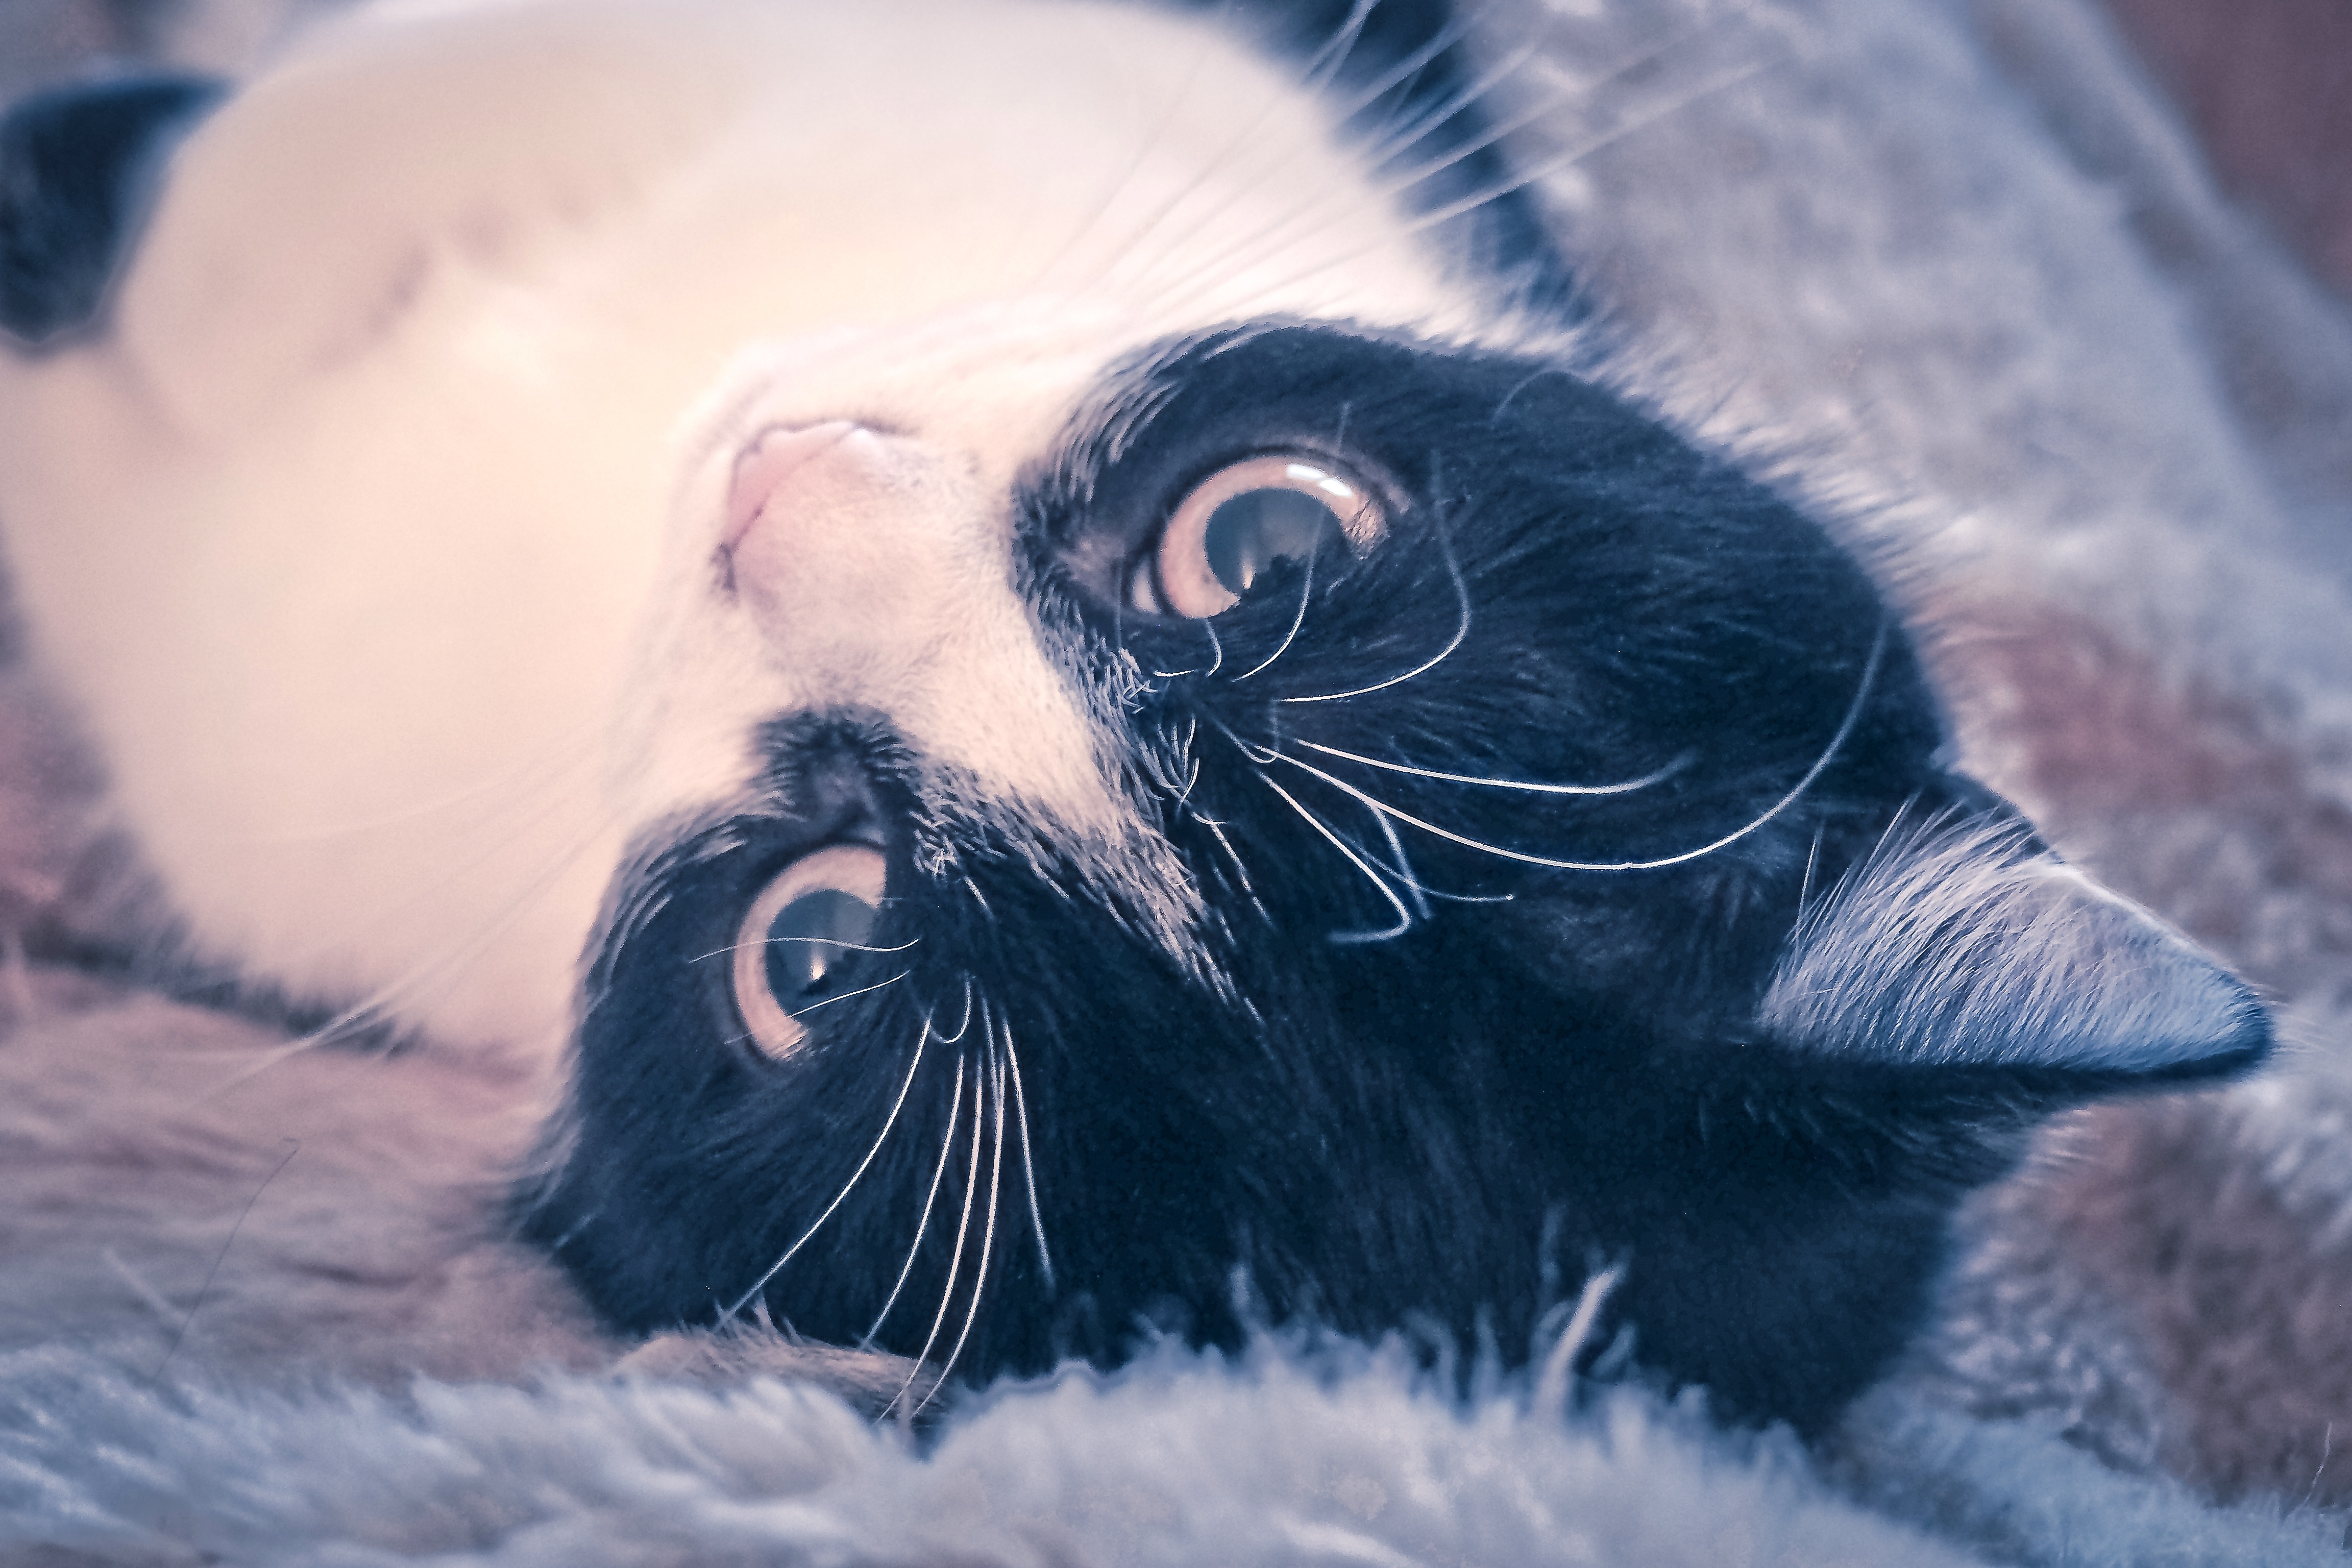
nature, white, sweet, animal, pet, relax, cat, mammal, blue, rest, black, flora, nap, close up, face, nose, eyes, whiskers, lazy, sleep, relaxation, sleepy, eye, ears, head, tired, organ, siesta, animal world, fatigue, domestic cat, relaxed, animal portrait, recovery, concerns, cat's eyes, cat portrait, chill out, recover, rest pause, lazing around, small to medium sized cats, cat like mammal